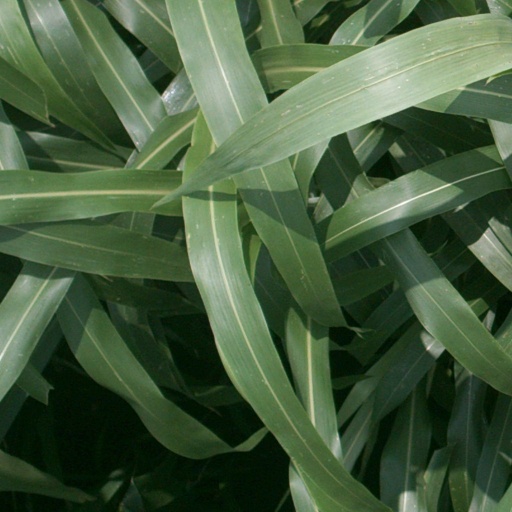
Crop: sorghum